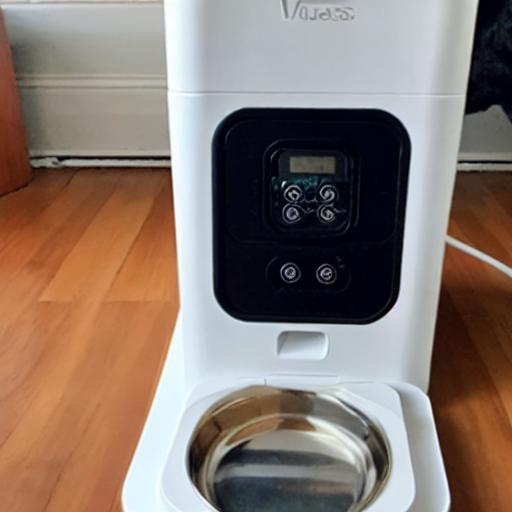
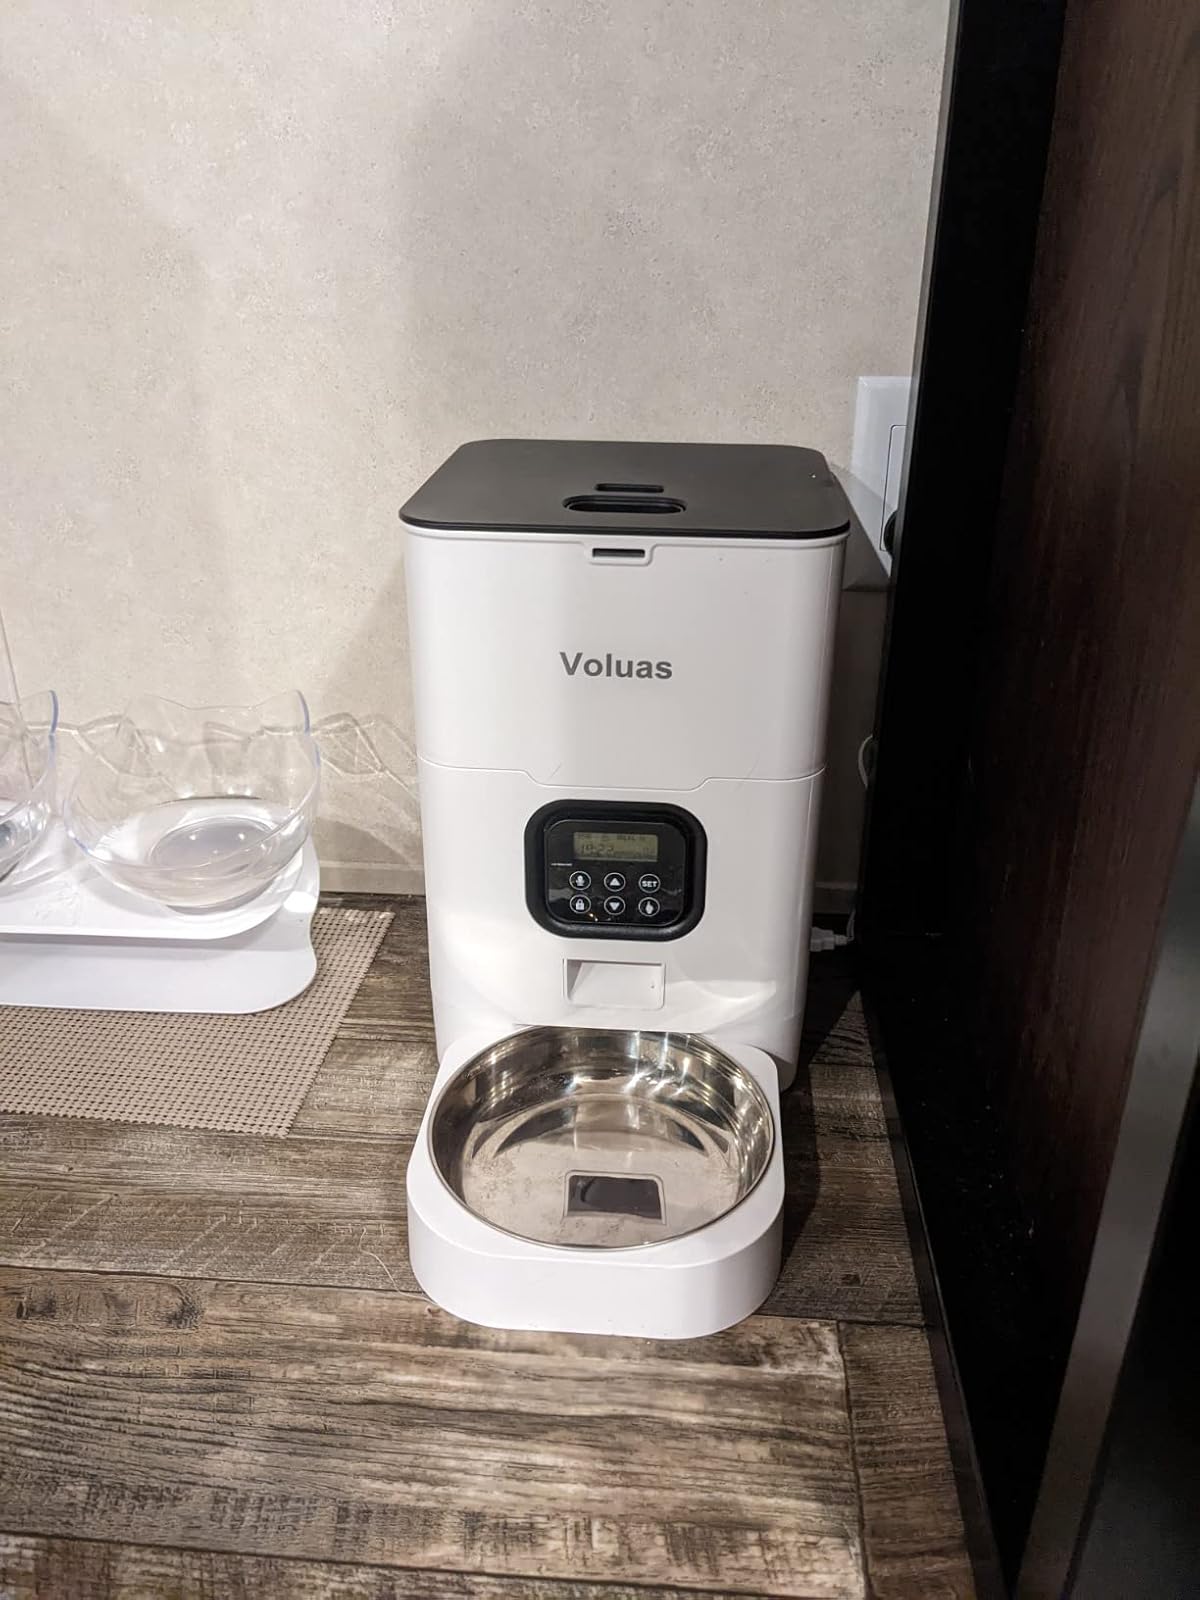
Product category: items_feeder
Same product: no